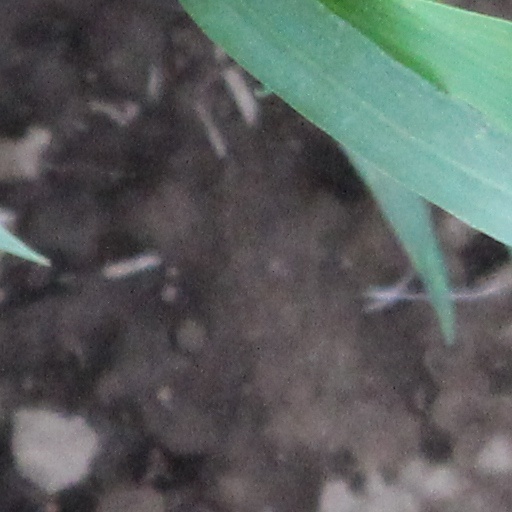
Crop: wheat